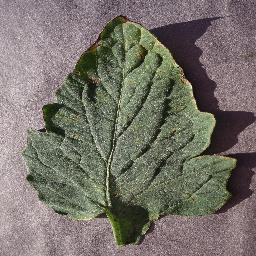
Label: Tomato___Target_Spot